Garrison Brothers Distillery

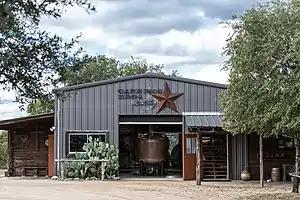
Garrison Brothers Stillhouse

Garrison Brothers Distillery is a distillery in Hye, Texas. The distillery produces Texas Straight Bourbon, as well as some experimental variants. In 2006, the distillery was granted the first stiller's permit for bourbon outside of Kentucky and Tennessee, which makes it the oldest legal bourbon distillery in Texas. Garrison Brothers Distillery did not originally plan on ever selling outside the state of Texas, but it is sold in 42 states as of November 2021.